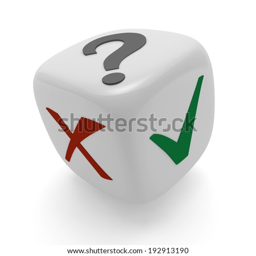
dice with a tick , cross and question - symbolizes the uncertainty in the choice .